34th Infantry Division (United States)

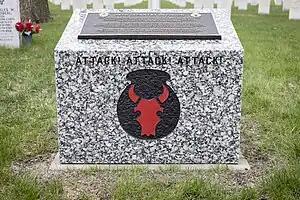
A monument dedicated to the 34th Infantry Division at Fort Snelling National Cemetery near Minneapolis, Minnesota

In 1929, the 185th Field Artillery Regiment was reassigned from the VII Corps Artillery to the 34th Division when the Army returned 155 mm howitzer regiments to infantry divisions. The 109th Ammunition Train was never authorized for organization, and was disbanded in an inactive status on 1 July 1940.